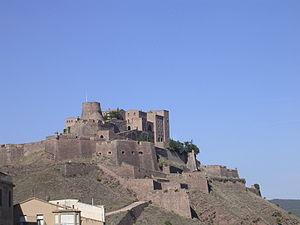
La famille de Cardona, Folch de Cardona ou Folch de Cardon est une ancienne famille ducale espagnole originaire de la Catalogne. C'est la deuxième famille la plus importante de la Couronne d'Aragon, juste après la famille royale d'Aragon. Le prénom Foulques est très répandu dans cette famille, au point de passer pour un nom de famille.